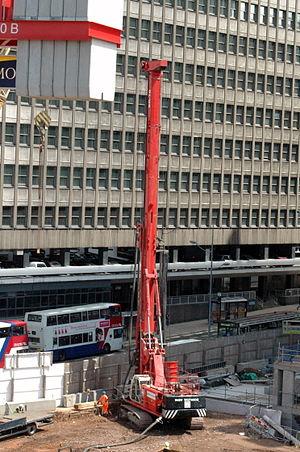
Soletanche Bachy, filiale de Soletanche Freyssinet, est une entreprise générale de fondations et de technologies du sol. Ses activités couvrent des procédés géotechniques, de fondations spéciales, de travaux souterrains, d'amélioration et de dépollution des sols.